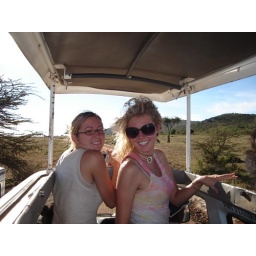
Safari: cigarettes, digital cameras, singing the lion king soundtrack, white people in white vans.